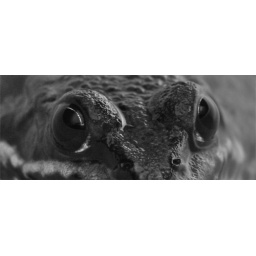
The frog in the green house 2